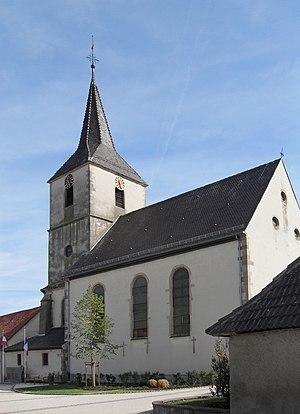
L'église Saint-Nicolas d'Oberentzen
Oberentzen est une commune française située dans le département du Haut-Rhin, en région Grand Est.